United States in the Vietnam War

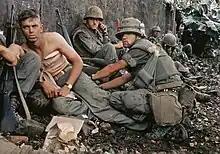
A marine gets his wounds treated during operations in Huế City, February 1968

Others point to a failure of U.S. military doctrine. McNamara stated that "the achievement of a military victory by U.S. forces in Vietnam was indeed a dangerous illusion." The inability to bring Hanoi to the bargaining table by bombing also illustrated another U.S. miscalculation, and demonstrated the limitations of U.S. military abilities in achieving political goals. As Army Chief of Staff Harold Keith Johnson noted, "if anything came out of Vietnam, it was that air power couldn't do the job." Even Westmoreland admitted that the bombing had been ineffective. As he remarked, "I still doubt that the North Vietnamese would have relented." U.S. Secretary of State Henry Kissinger wrote in a secret memo to President Gerald Ford that "in terms of military tactics, we cannot help draw the conclusion that our armed forces are not suited to this kind of war. Even the Special Forces who had been designed for it could not prevail."